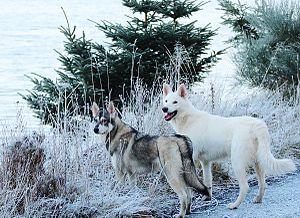
Femelle (à gauche) et mâle (à droite) inuits du Nord
L'inuit du Nord est une race de chiens apparue à la fin des années 1980, en Angleterre. Cette race a été créée afin d'obtenir un animal de compagnie ressemblant à un loup.